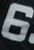
Number: 6